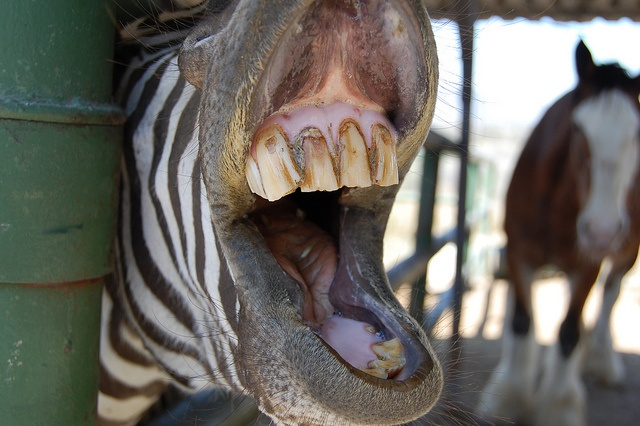
A zebra opening its mouth over a metal fence.
A zebra holding it's mouth open next to a green fence.
A zebra standing in a stall with its mouth open showing its teeth.
a close up of a zebras teeth with a horse near by
a big zebra that has his mouth on top of it